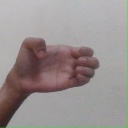
अक्षर: ख